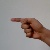
The image shows a hand gesture representing the letter 'G' in Indian Sign Language.